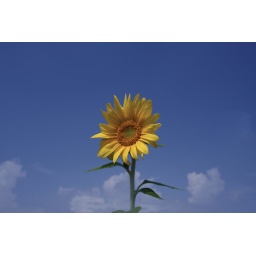
I took a picture of 1 sunflower in a sunflower field in summer with the blue sky in the background.